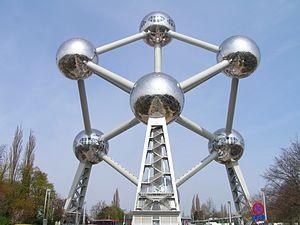
Bruxelles [bʁysɛl], parfois aussi appelé aire urbaine de Bruxelles ou Grand Bruxelles, est une ville et une agglomération de Belgique qui s'étend au-delà des limites administratives de la Région de Bruxelles-Capitale pour englober des parties du Brabant wallon et l'arrondissement de Hal-Vilvorde, et au centre de laquelle se trouve la commune de Bruxelles proprement dite, dont le nom utilisé par la constitution belge est ville de Bruxelles.
BESIX Group SA est un groupe de construction basé à Bruxelles. Actif depuis 1909, BESIX est présent en Europe, au Moyen-Orient, en Océanie, en Afrique, en Amérique du Nord et en Asie.